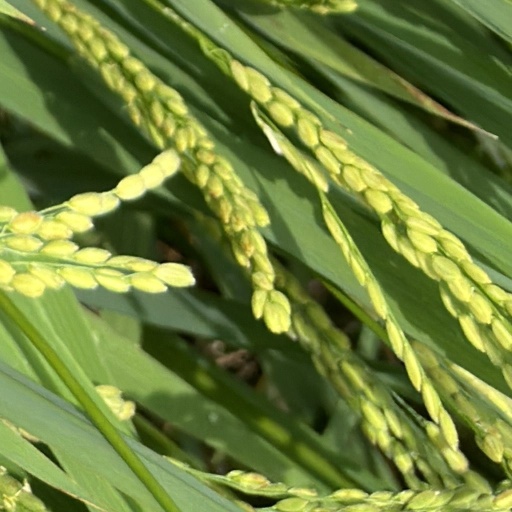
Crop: rice